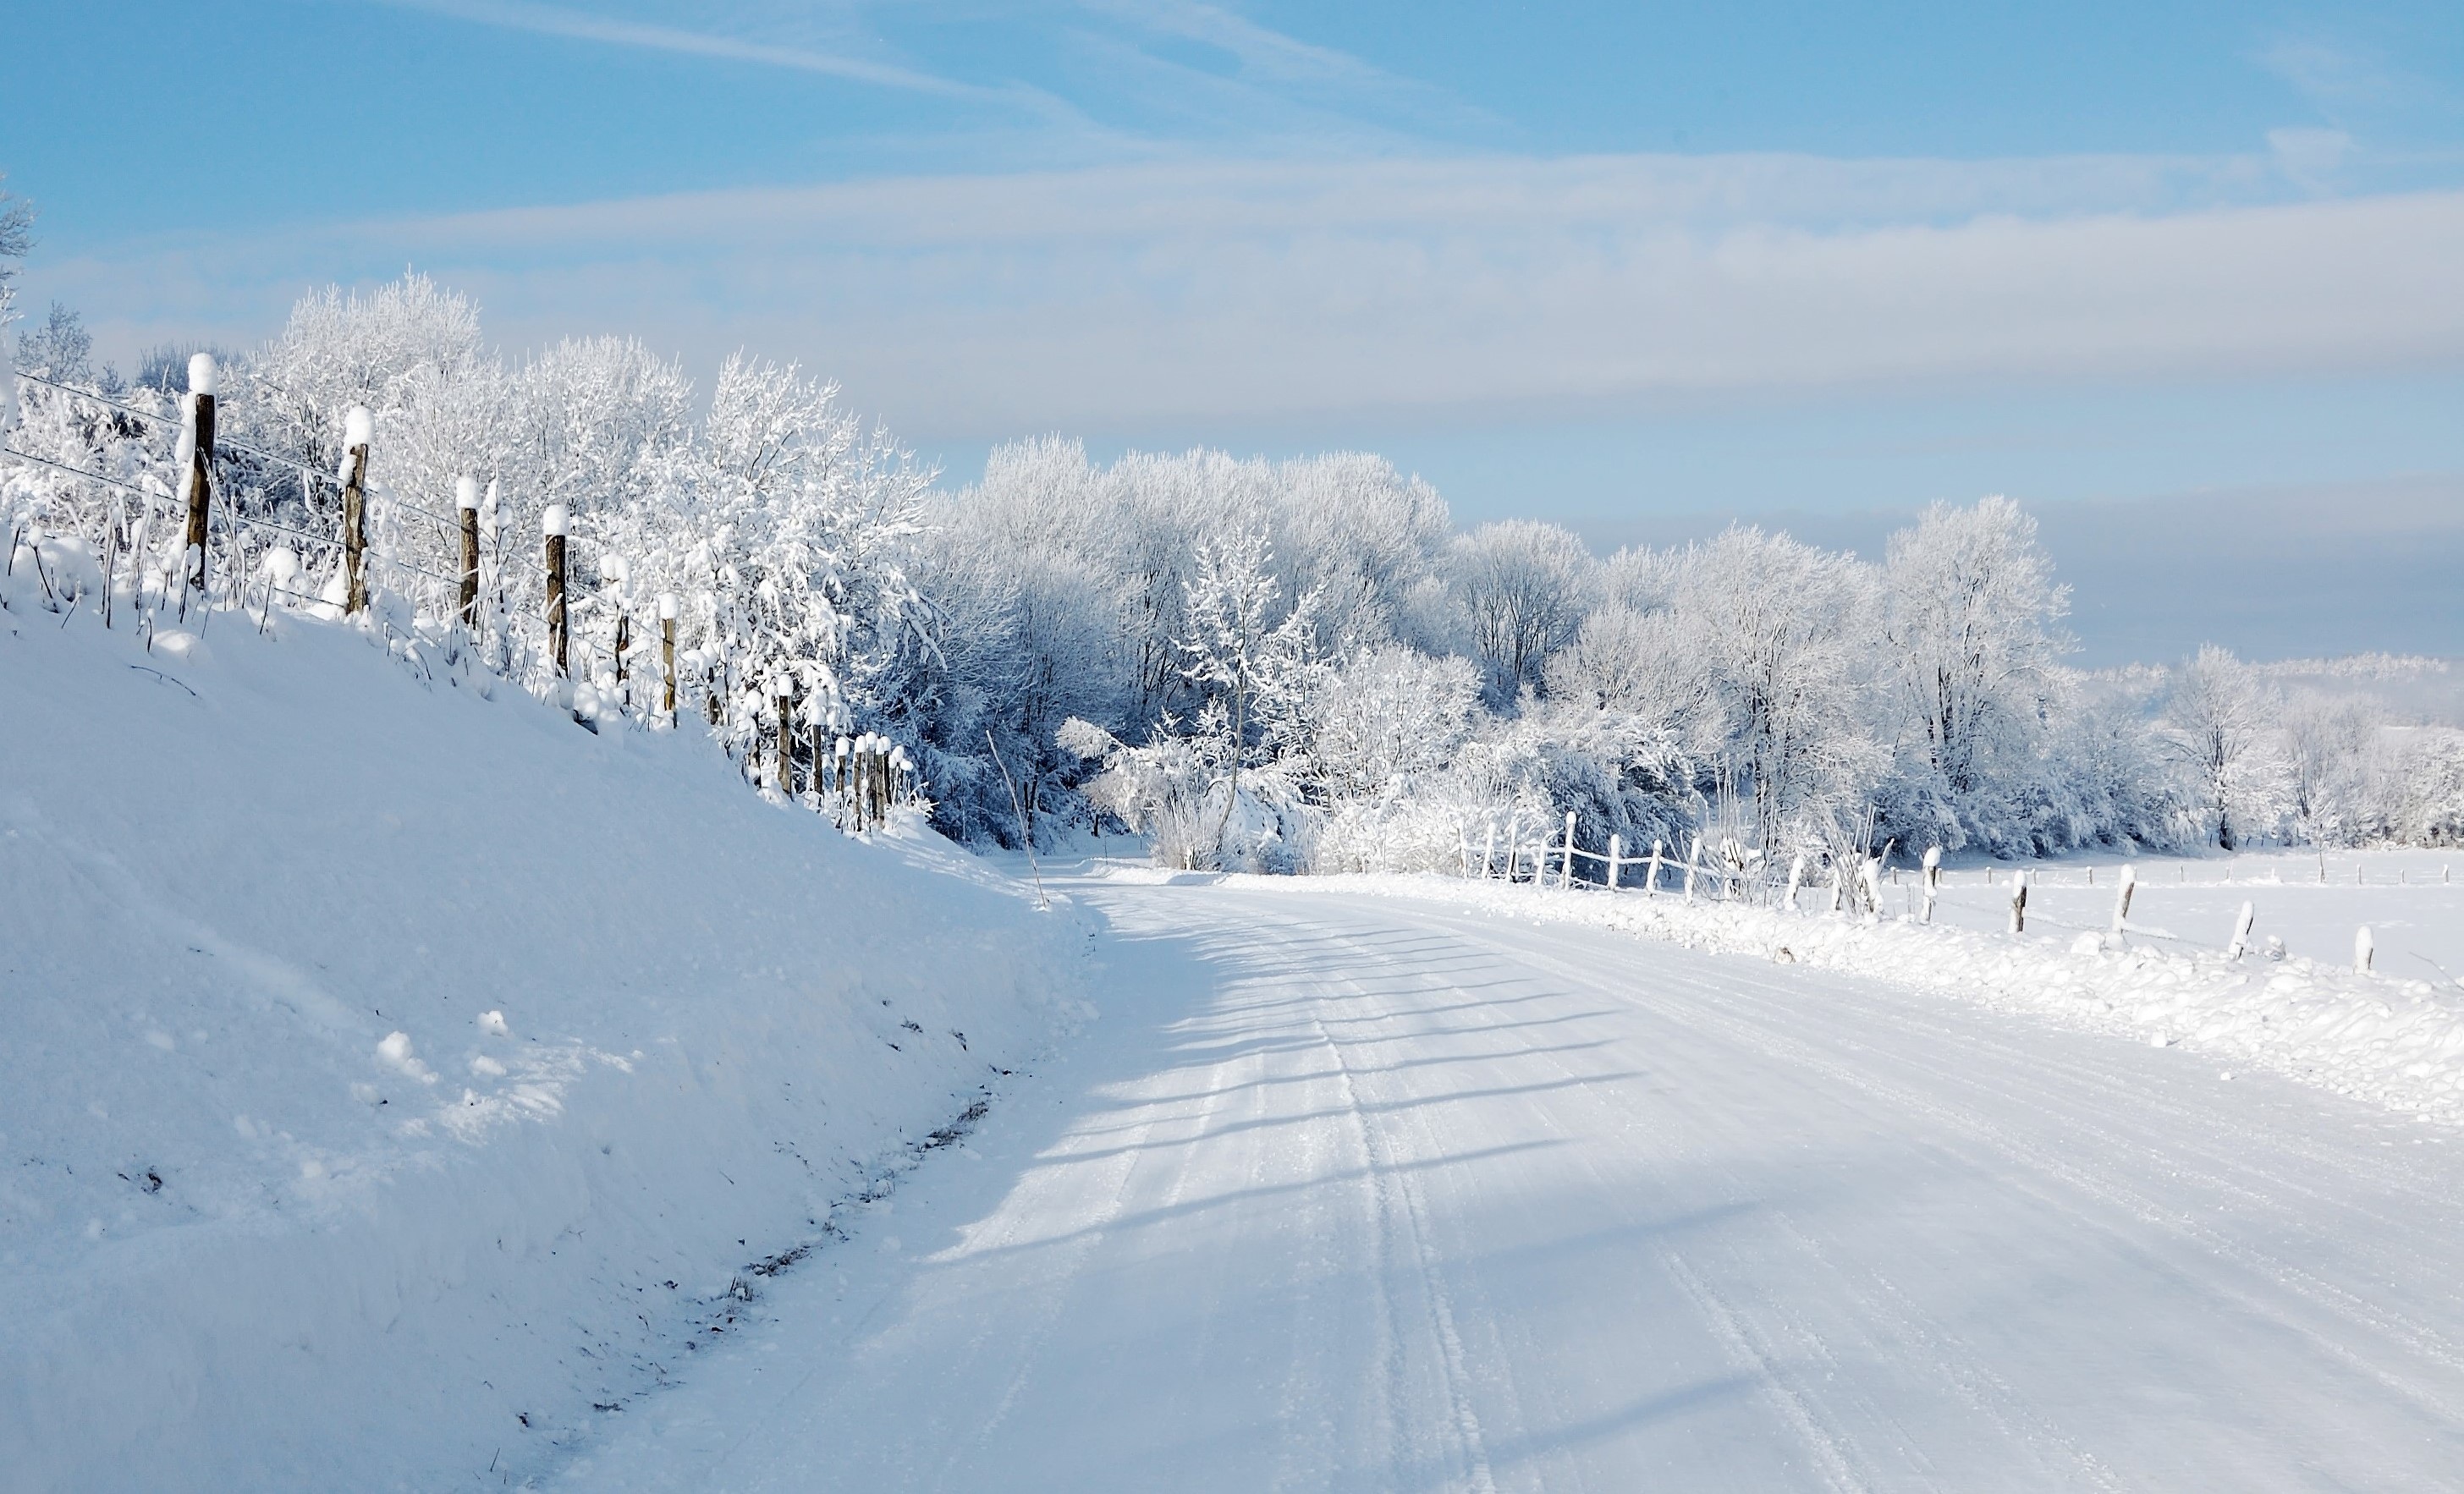
landscape, nature, mountain, snow, cold, winter, road, field, frost, mountain range, weather, skiing, fir, season, ski, footwear, winters, blizzard, piste, freezing, nordic skiing, geological phenomenon